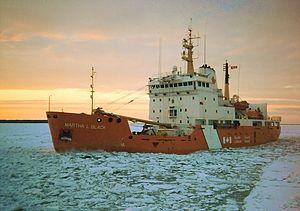
Le NGCC Martha L.Black navire de la Garde côtière canadienne, arrive au quai de Rimouski, Québec, Canada.
Un corps de garde-côtes, ou une garde côtière, est une organisation nationale responsable de l'action civile de l'État en mer. Il est chargé de missions de police maritime, de sécurité civile en mer et, dans certains pays, des aides à la navigation. D'une manière générale, il est responsable de l'application des lois de l'État dans les zones maritimes sous sa juridiction, ainsi que des règlements internationaux.